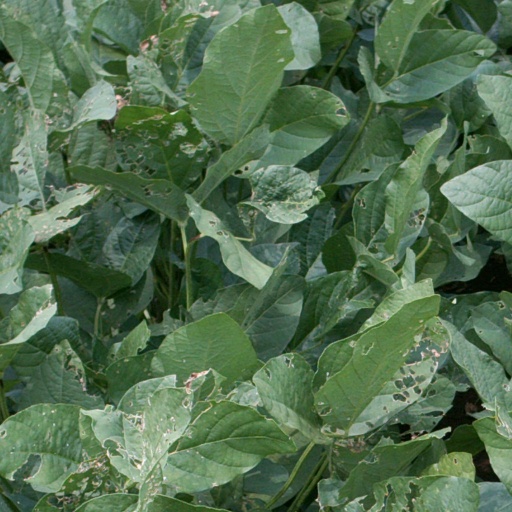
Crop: soybean